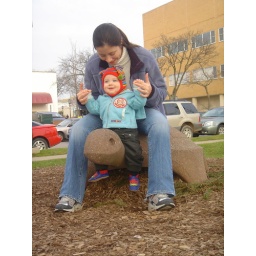
Cooper and Kelly riding the turtle in Shane Park. Kelly used to ride the turtle when she was a little girl too.